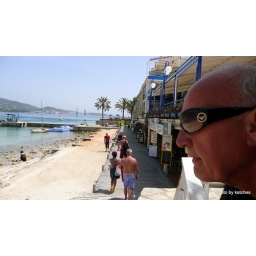
outside the blue bar in palma nova